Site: brandenburg
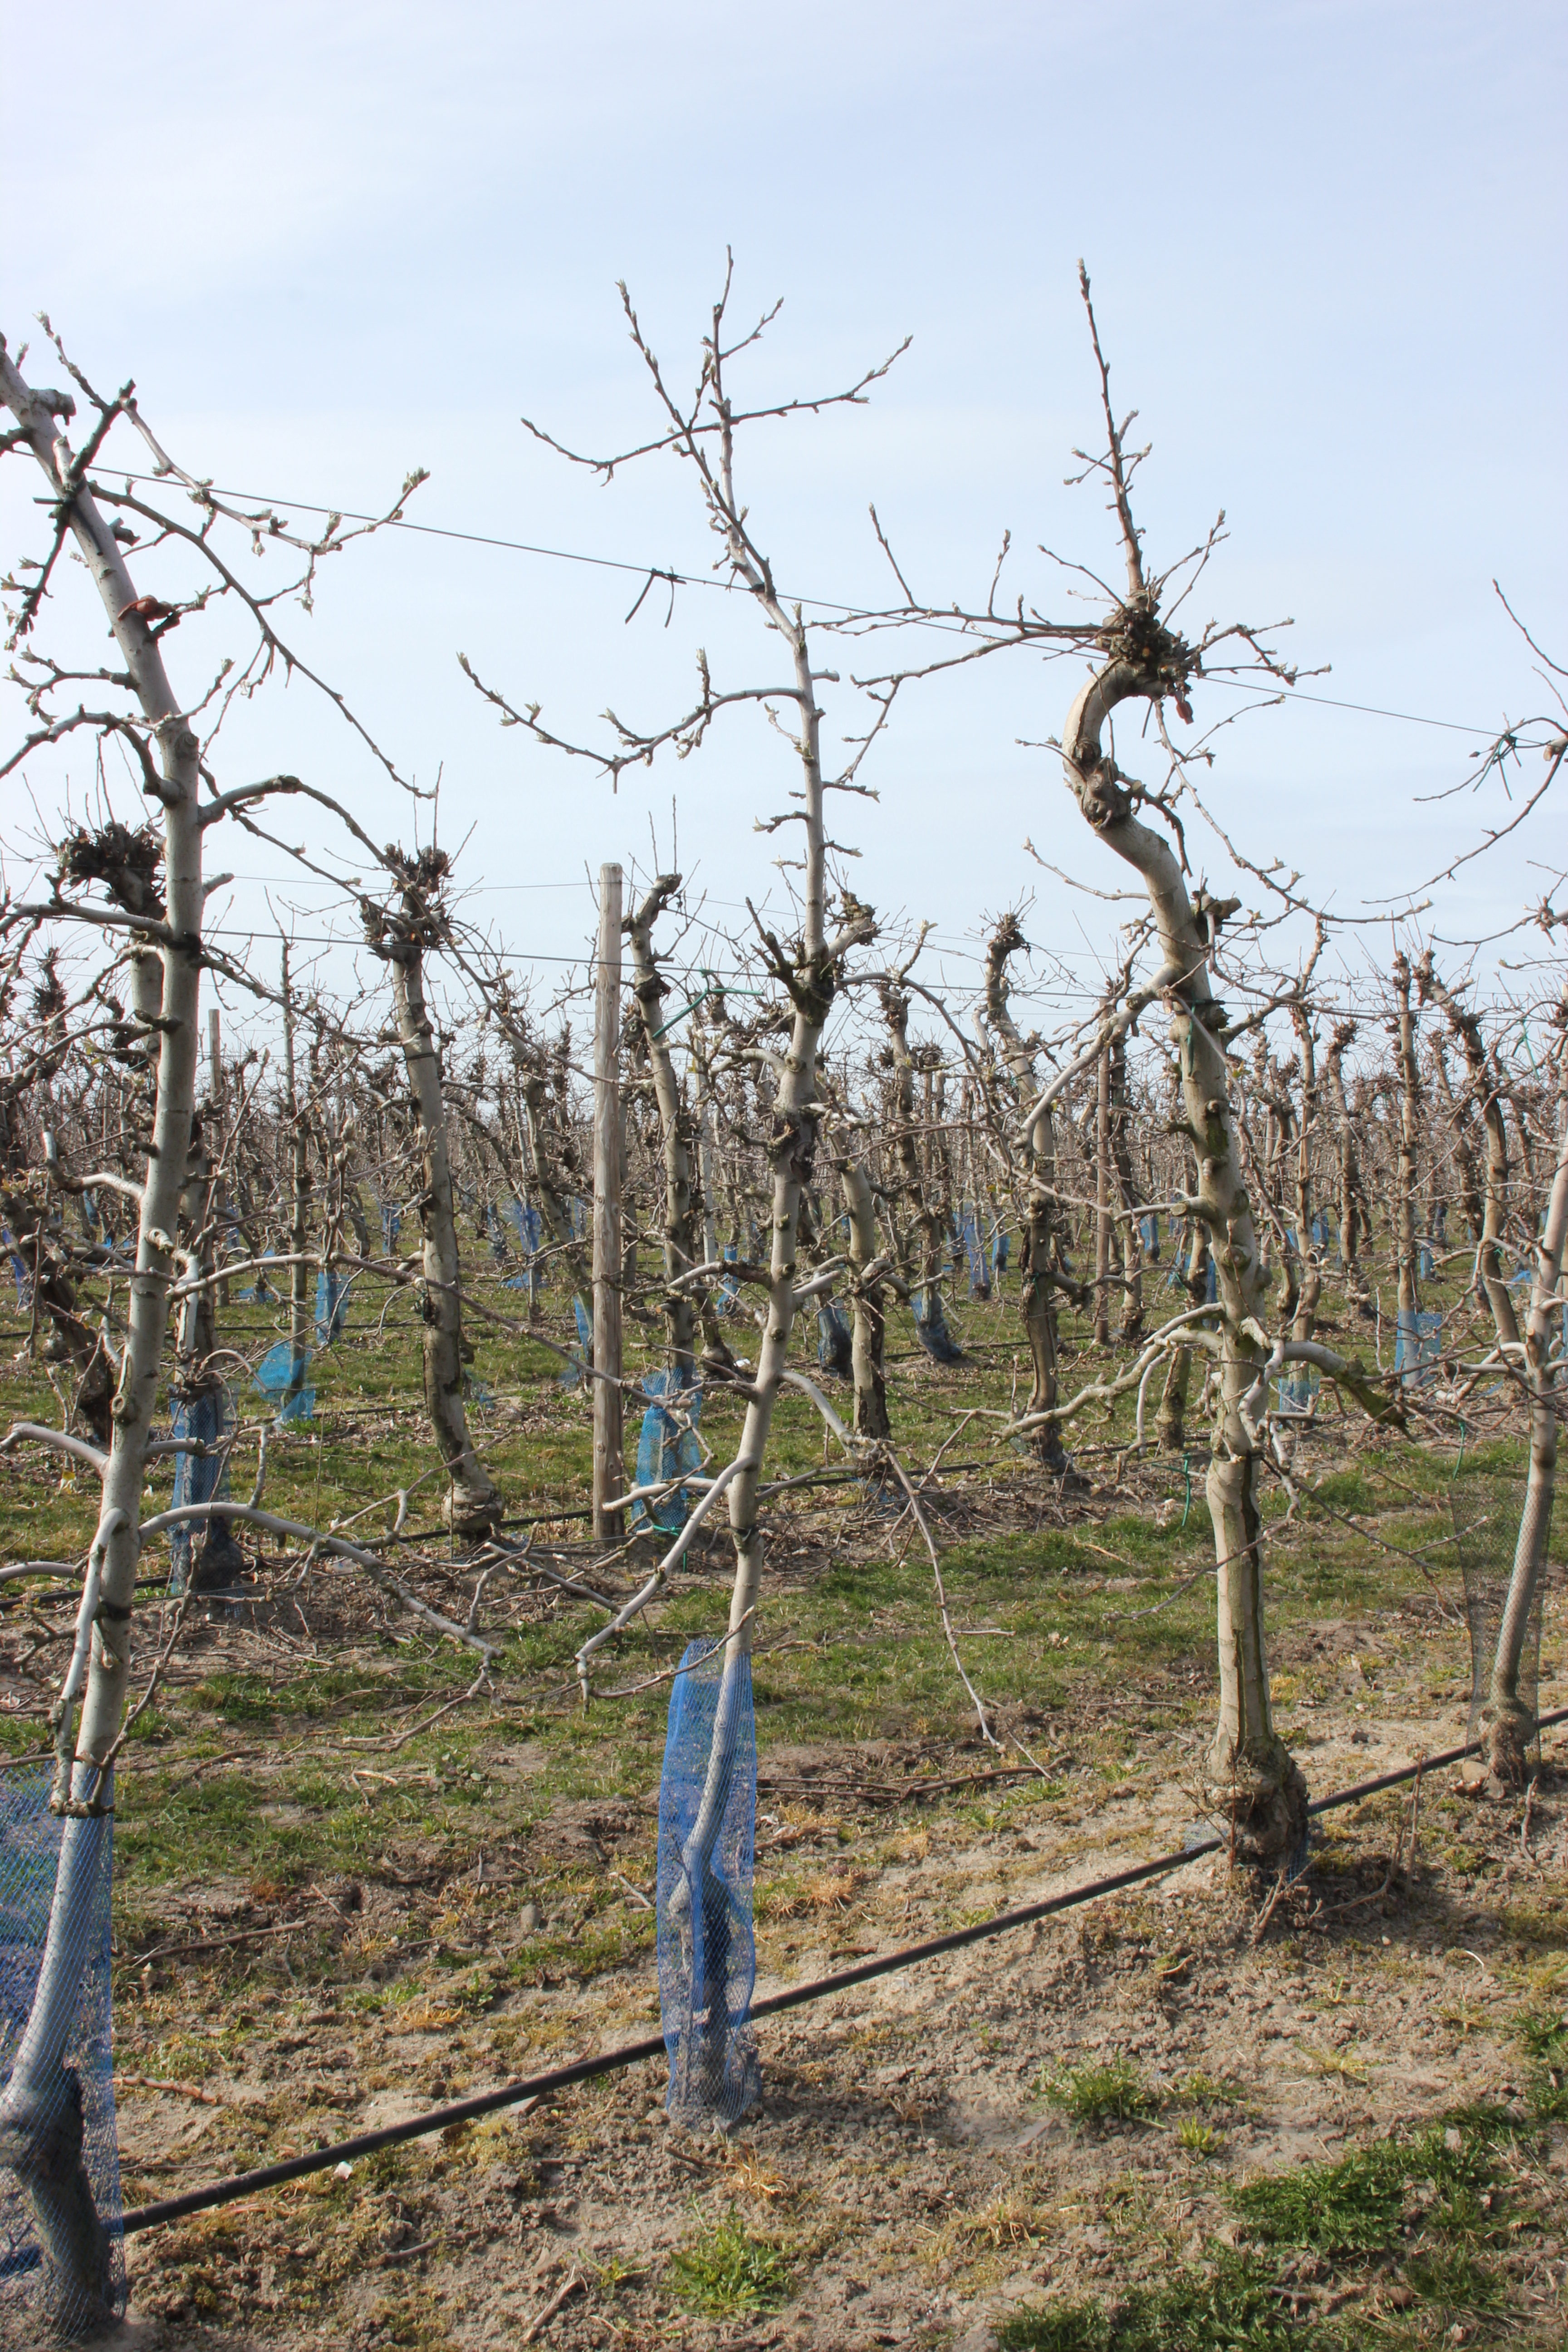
Growth stage (BBCH 54): Inflorescence emergence